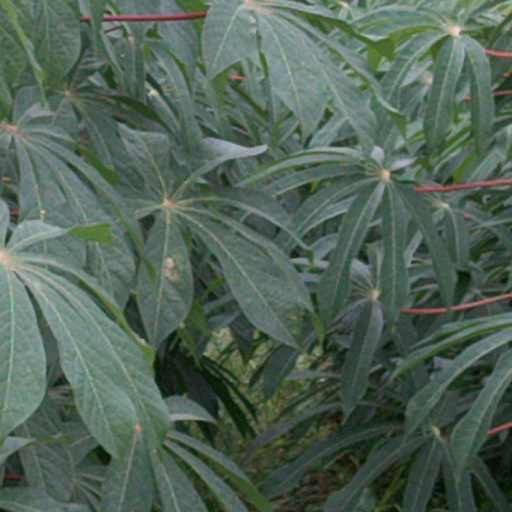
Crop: cassava